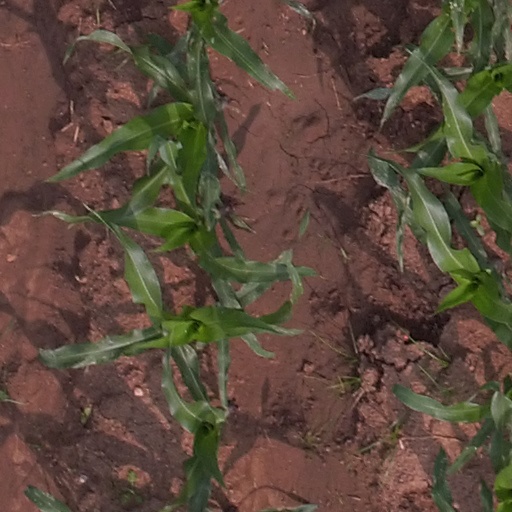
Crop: maize; corn